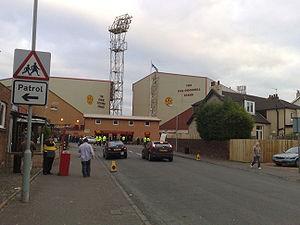
Davie Cooper, né le 25 février 1956 à Hamilton, mort le 23 mars 1995 à la suite d'une hémorragie cérébrale à Cumbernauld, était un footballeur écossais, qui évoluait au poste d'ailier gauche au Rangers FC et en équipe d'Écosse.